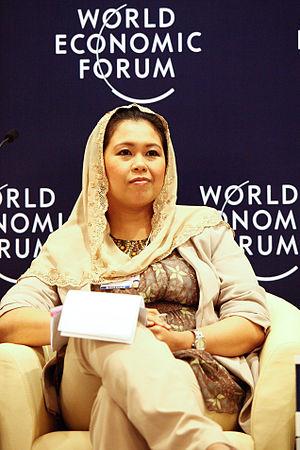
Zannuba Ariffah Chafsoh Rahman Wahid, dite Yenny Wahid est une femme politique indonésienne, membre du Parti du réveil national.